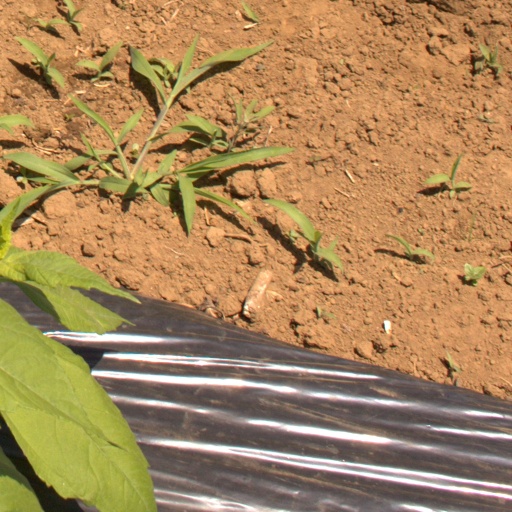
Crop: Jerusalem artichoke